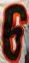
Number: 6